Wittingen

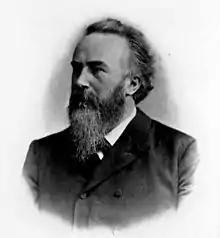
Philipp Spitta

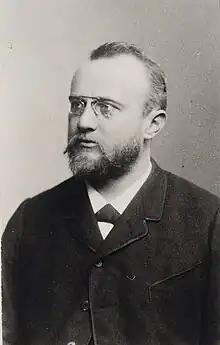
Friedrich Spitta before 1896

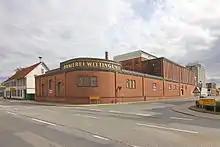
Privatbrauerei Wittingen

The Privatbrauerei Wittingen produces with 100 employees 365 000 hectolitres of beer per year.